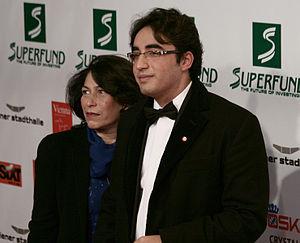
Bilawal Bhutto Zardari, né le 21 septembre 1988 à Karachi, est un homme politique pakistanais. Depuis le 30 décembre 2007, il dirige, dans un premier temps avec son père, Asif Ali Zardari, le Parti du peuple pakistanais, alors que ce dernier a été successivement au pouvoir puis le principal parti d'opposition.